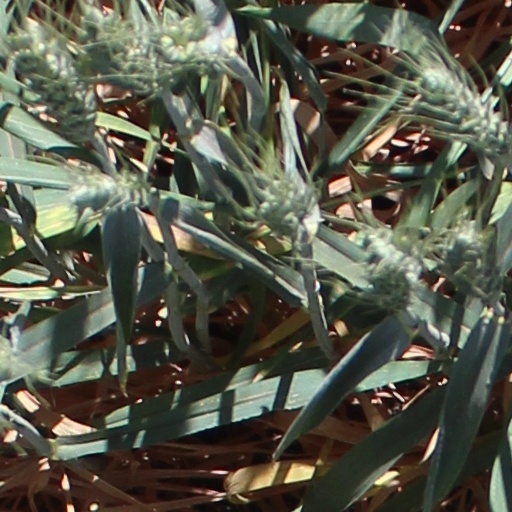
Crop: wheat